Physics of the Impossible

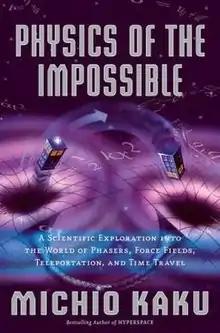
Cover

Physics of the Impossible: A Scientific Exploration Into the World of Phasers, Force Fields, Teleportation, and Time Travel is a book by theoretical physicist Michio Kaku. Kaku uses discussion of speculative technologies to introduce topics of fundamental physics to the reader.